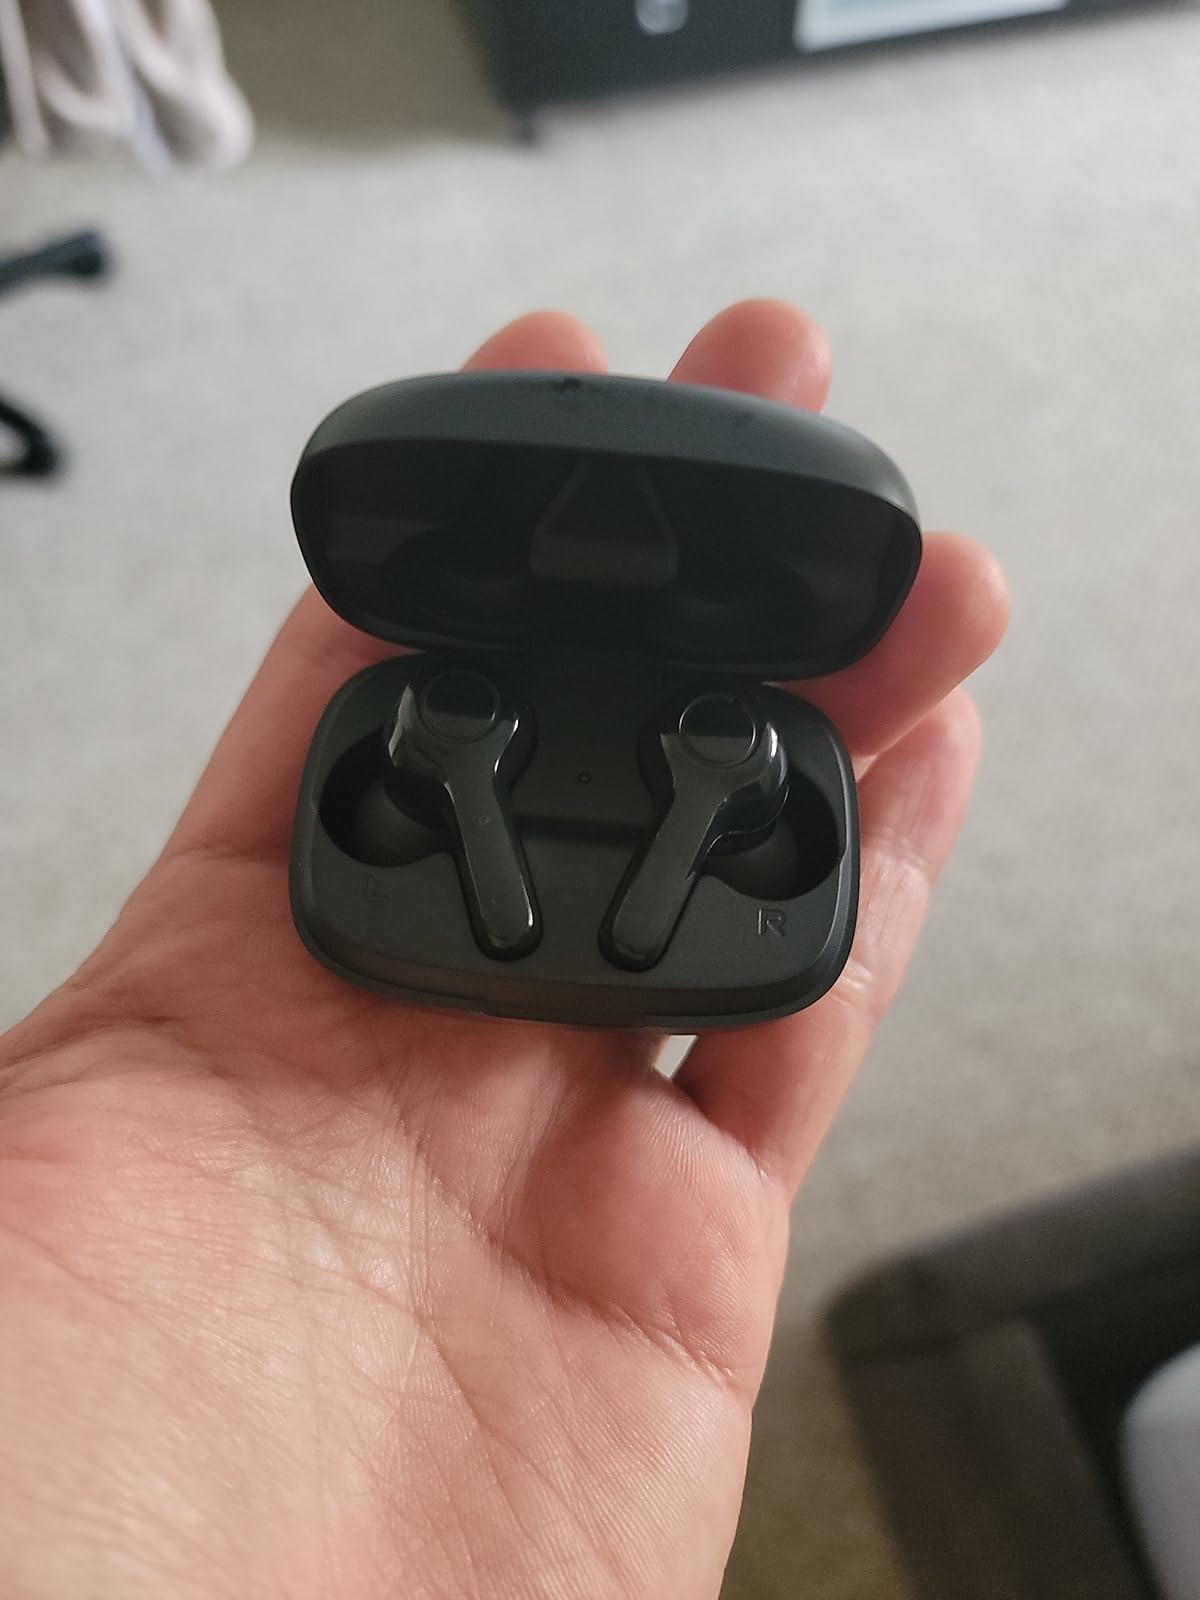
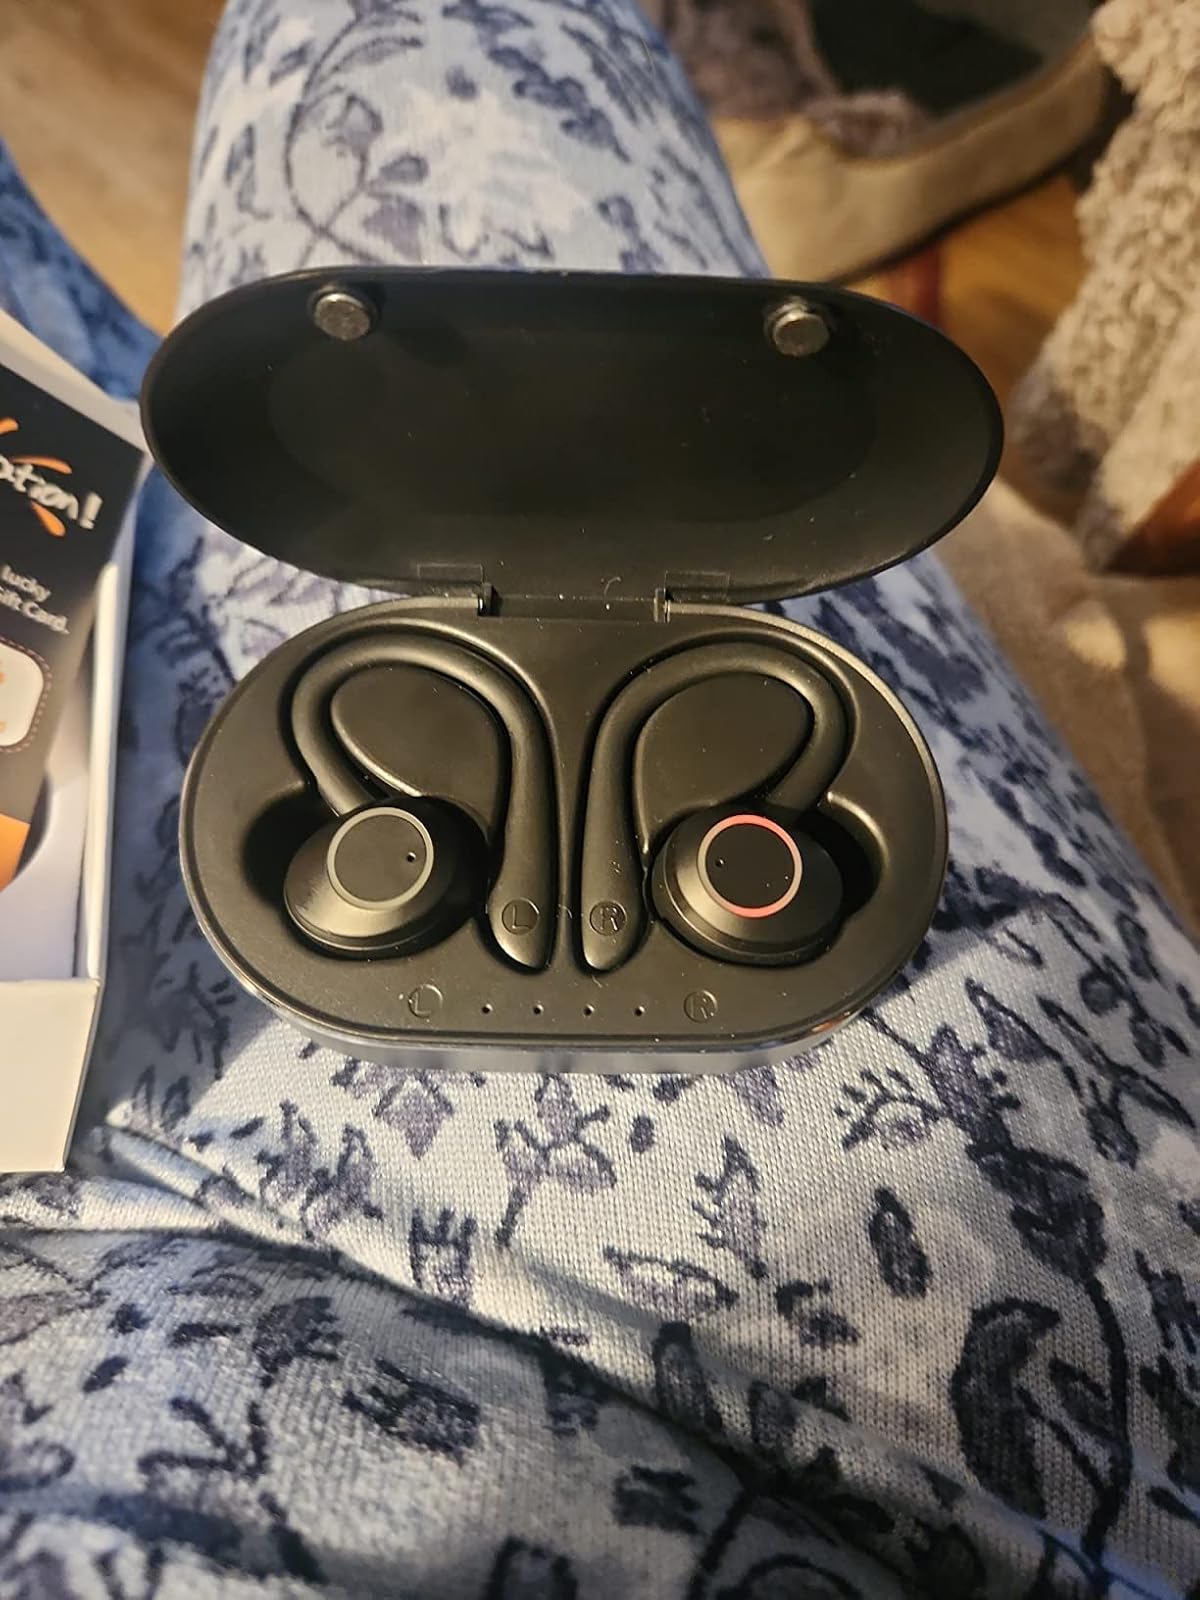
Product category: earbuds
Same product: no